Curry Hicks

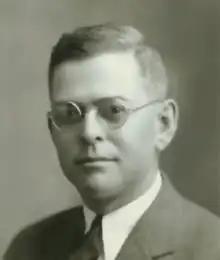
Curry Hicks as athletic director at UMass Amherst

Curry Starr Hicks (January 17, 1885 – February 28, 1964) was an American college football coach, athletic director, and professor of physical education.